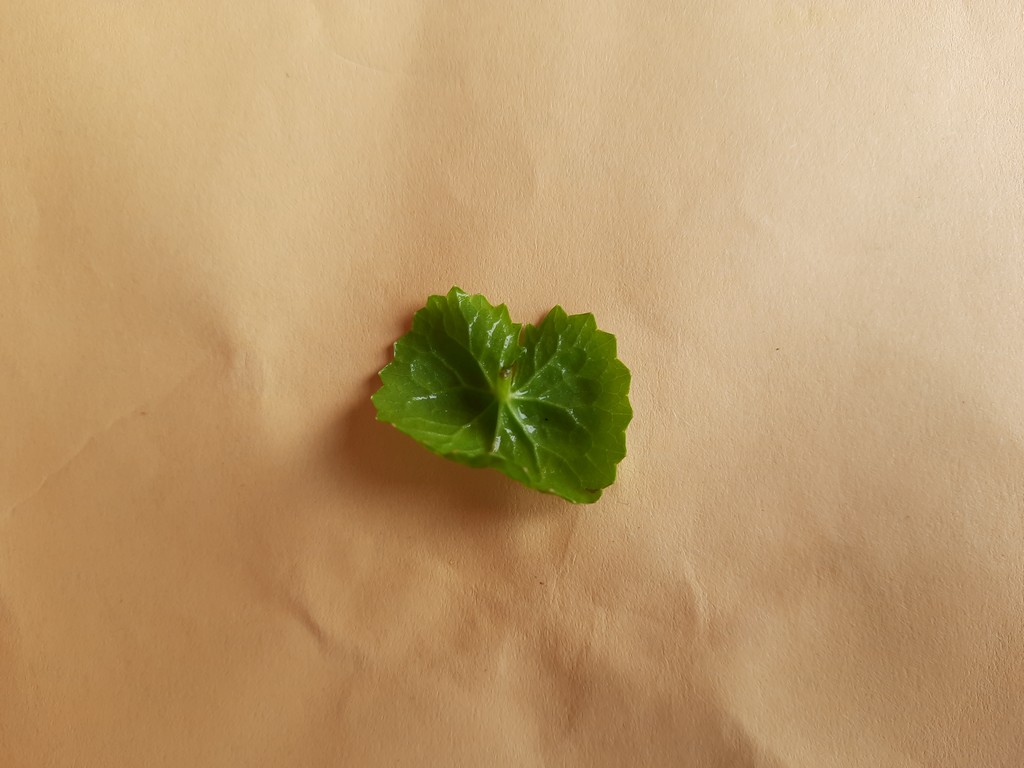
Label: Healthy